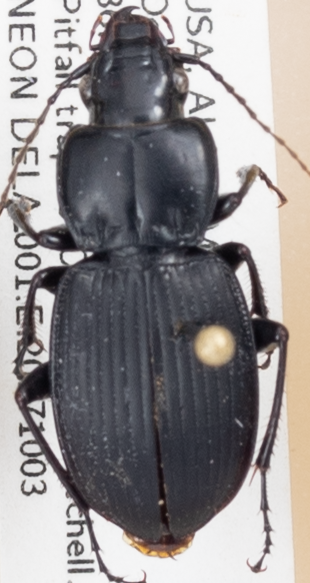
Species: Cyclotrachelus convivus
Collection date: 2017-10-03
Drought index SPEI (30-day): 0.014
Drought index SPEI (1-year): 0.024
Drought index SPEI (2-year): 0.23